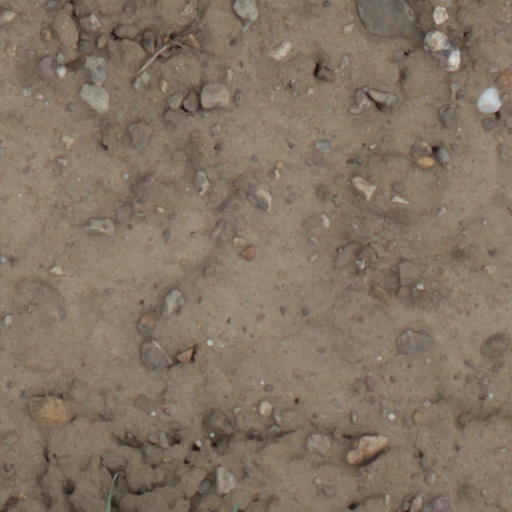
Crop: wheat